Wrigley Rooftops

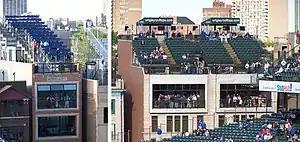
From left to right: stands beyond left field, stands beyond right field

Wrigley Rooftops is a name for the sixteen rooftops of residential buildings which have bleachers or seating on them to view baseball games or other major events at Wrigley Field. Since 1914 Wrigley roofs have dotted the neighborhood of Wrigleyville around Wrigley Field, where the Chicago Cubs play Major League Baseball. Venues on Waveland Avenue overlook left field, while those along Sheffield Avenue have a view over right field.